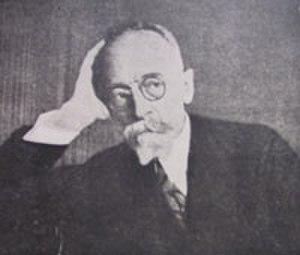
Karol Adamiecki est un économiste, ingénieur et chercheur en gestion polonais.